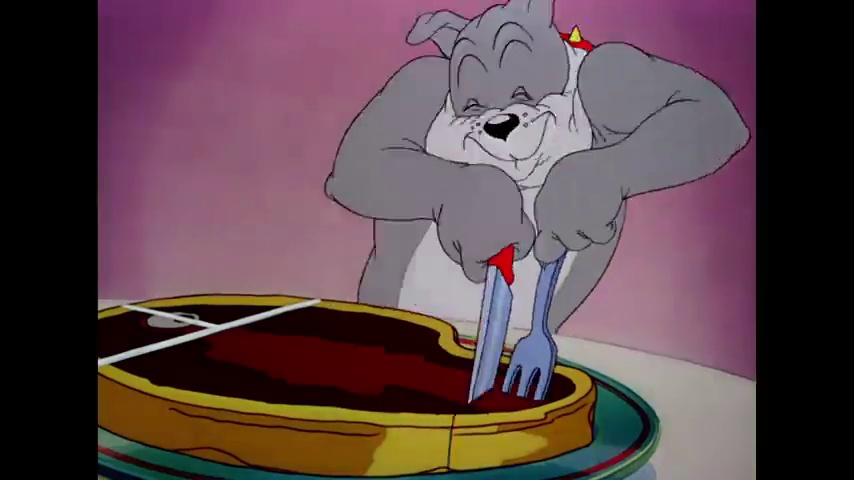
Portrait style: Cartoon Portrait